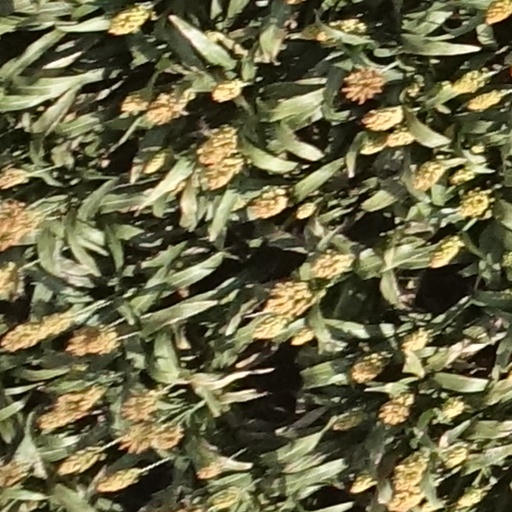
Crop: sorghum